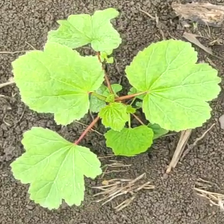
Weed species: Little_Mallow(Malva parviflora)